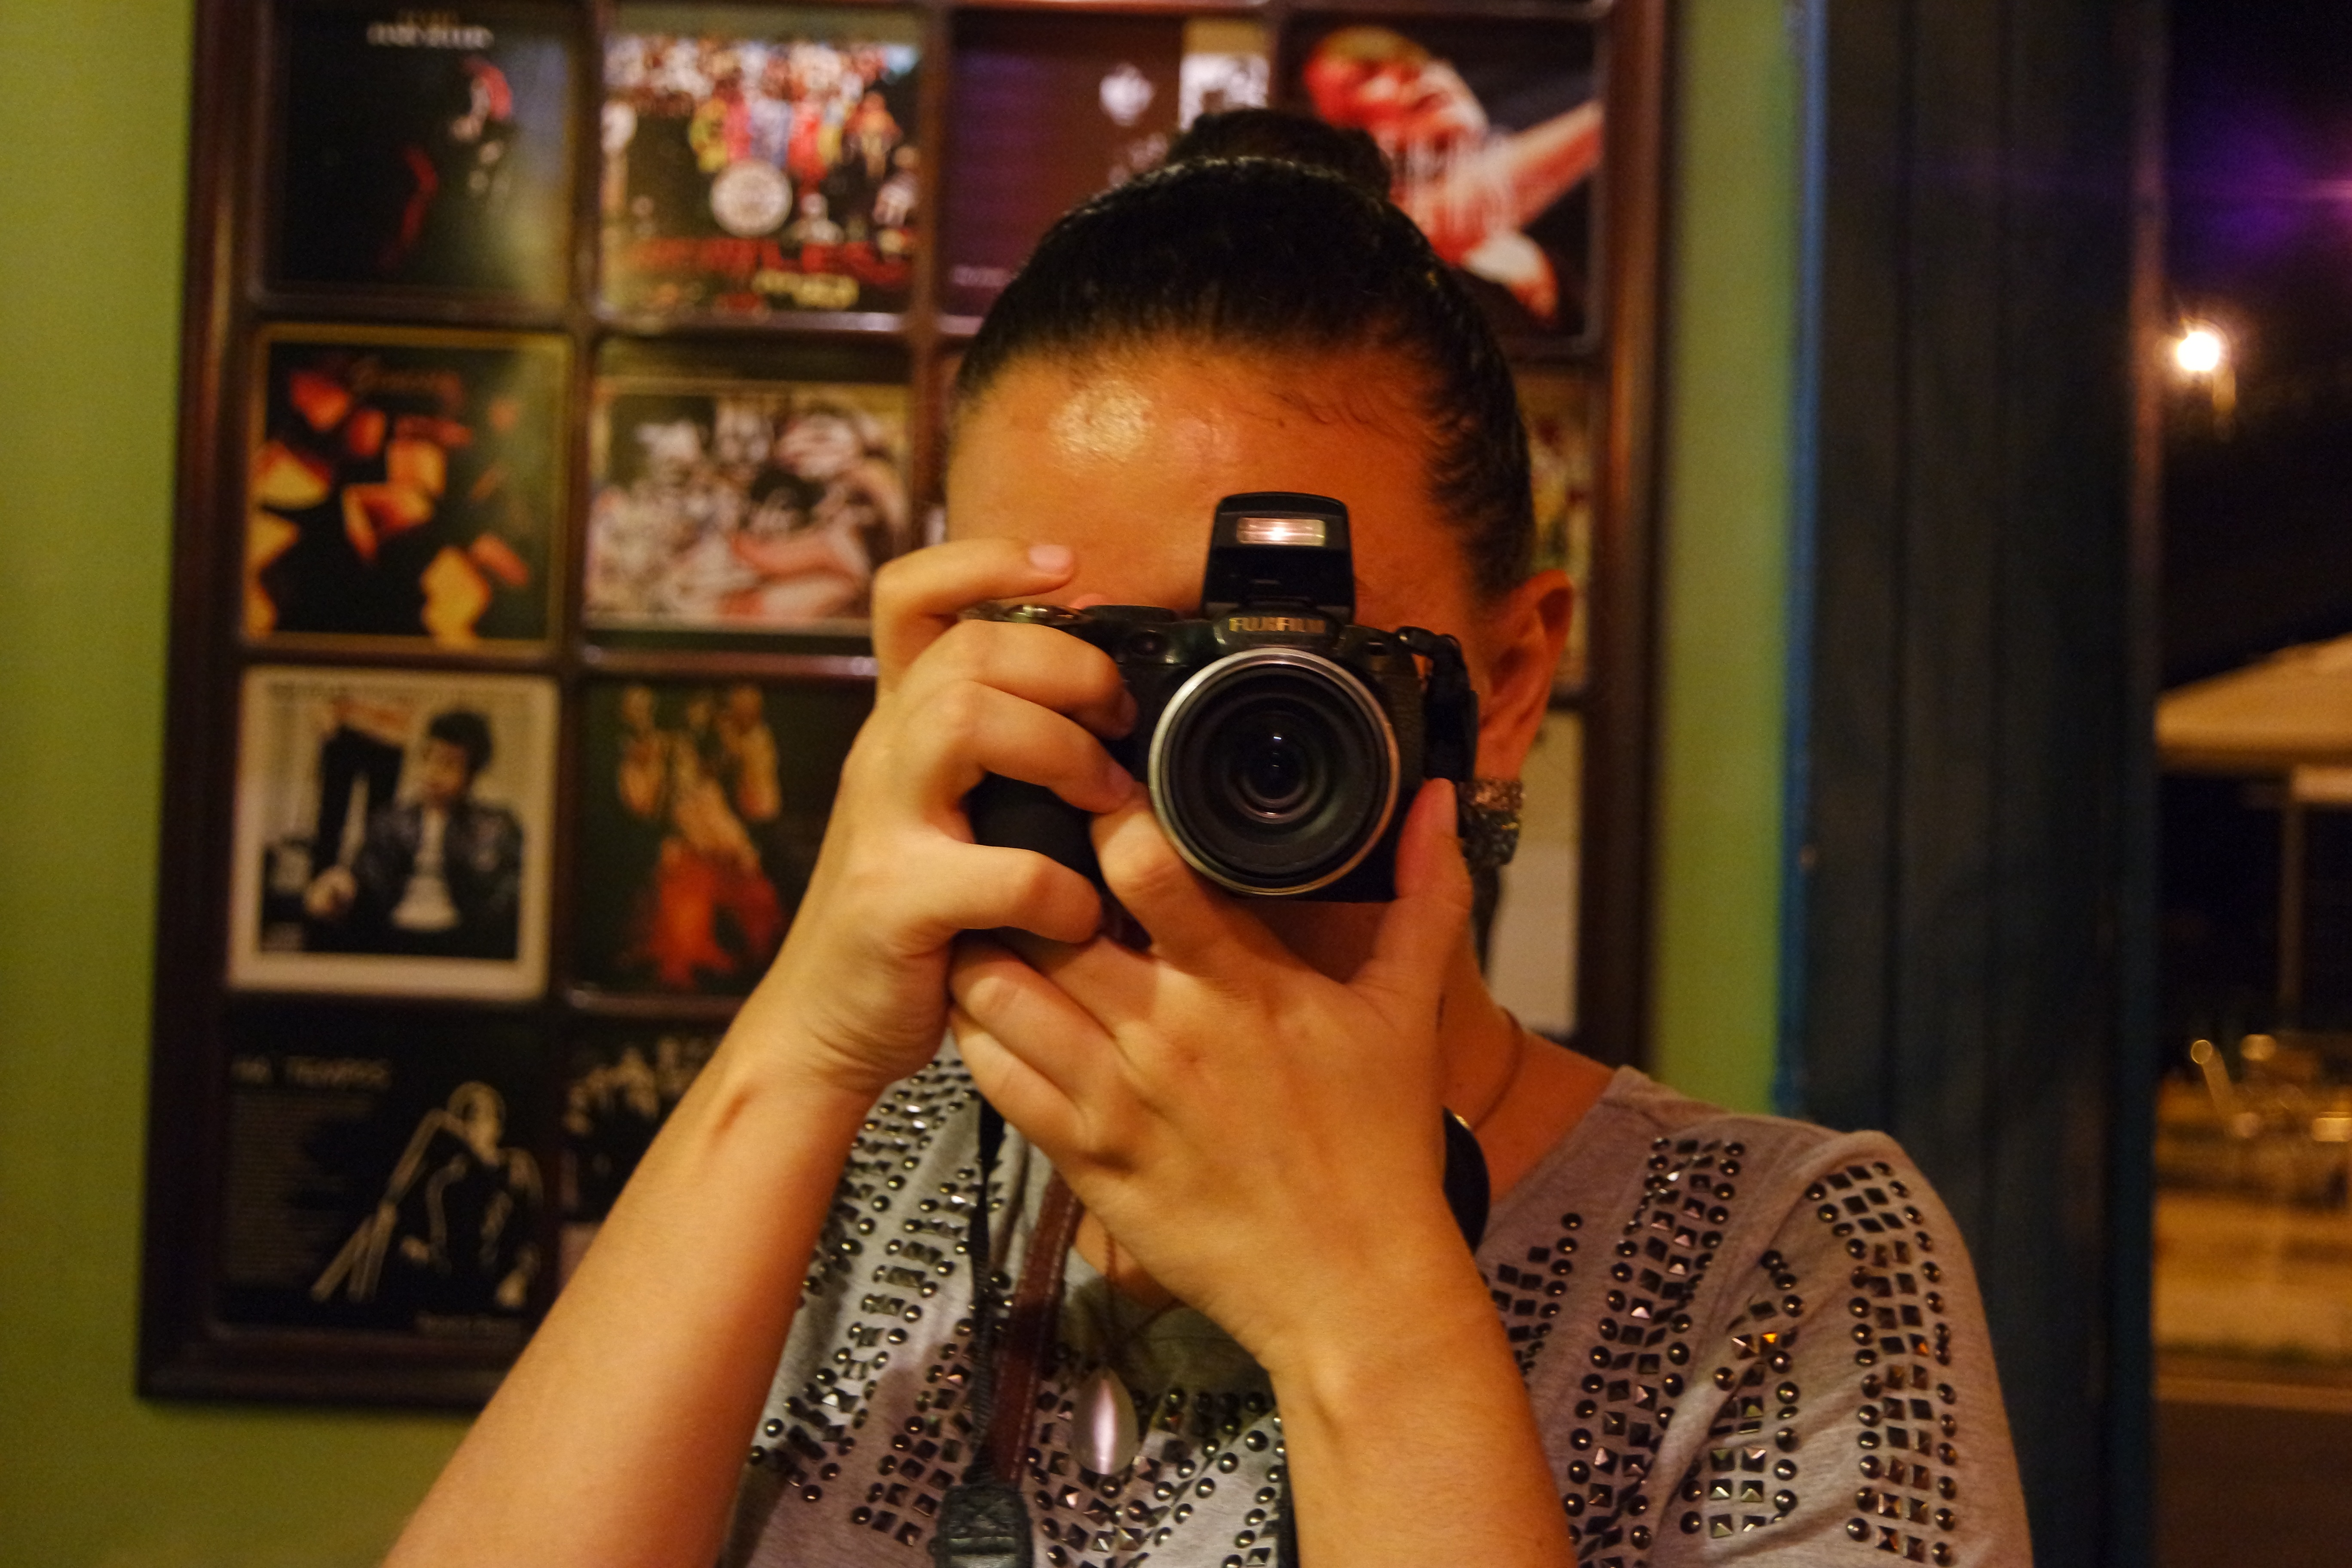
person, woman, camera, photography, photographer, photo, lens, modern, fun, eye, glasses, singing, picture, digital, photograph, shoot, photographing, journalist, interaction